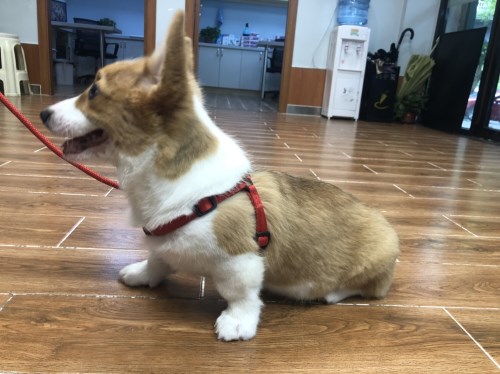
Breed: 2909-n000116-Cardigan